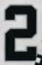
Number: 2